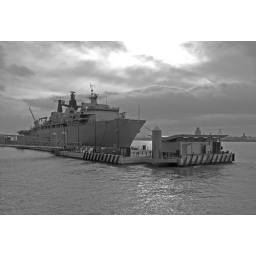
Captured at the princes dock in Liverpool.No guns on the ship from what I could see.A beast of a machine.